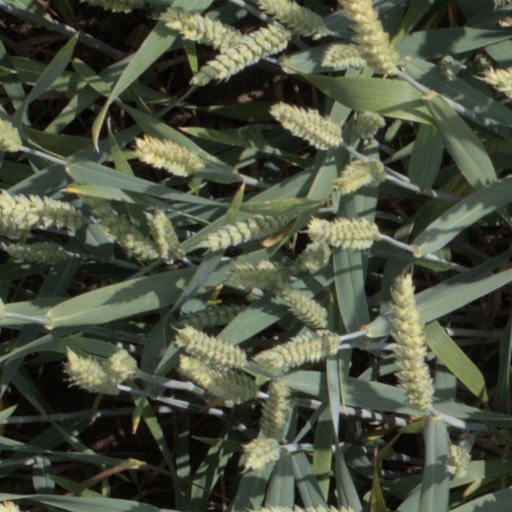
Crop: wheat